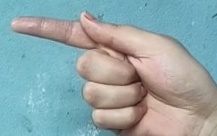
ASL sign: G